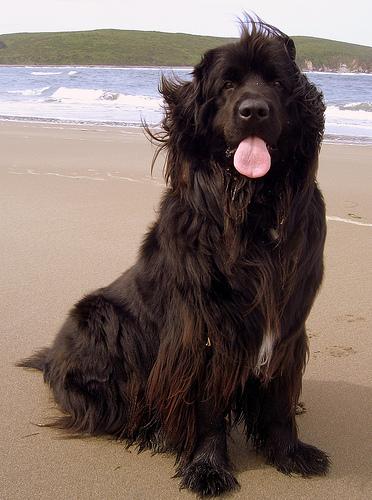
Breed: newfoundland